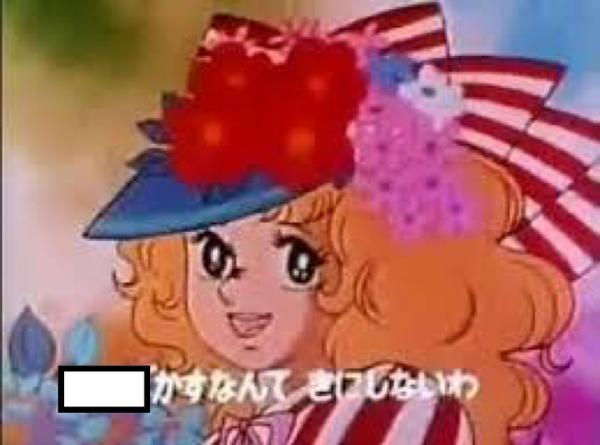
回答: チン